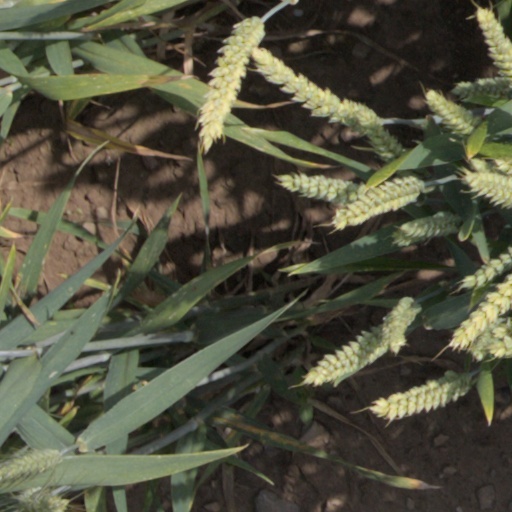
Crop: wheat